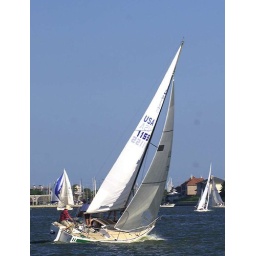
Clear Lake, Texas Wednesday sail boat races in 2006